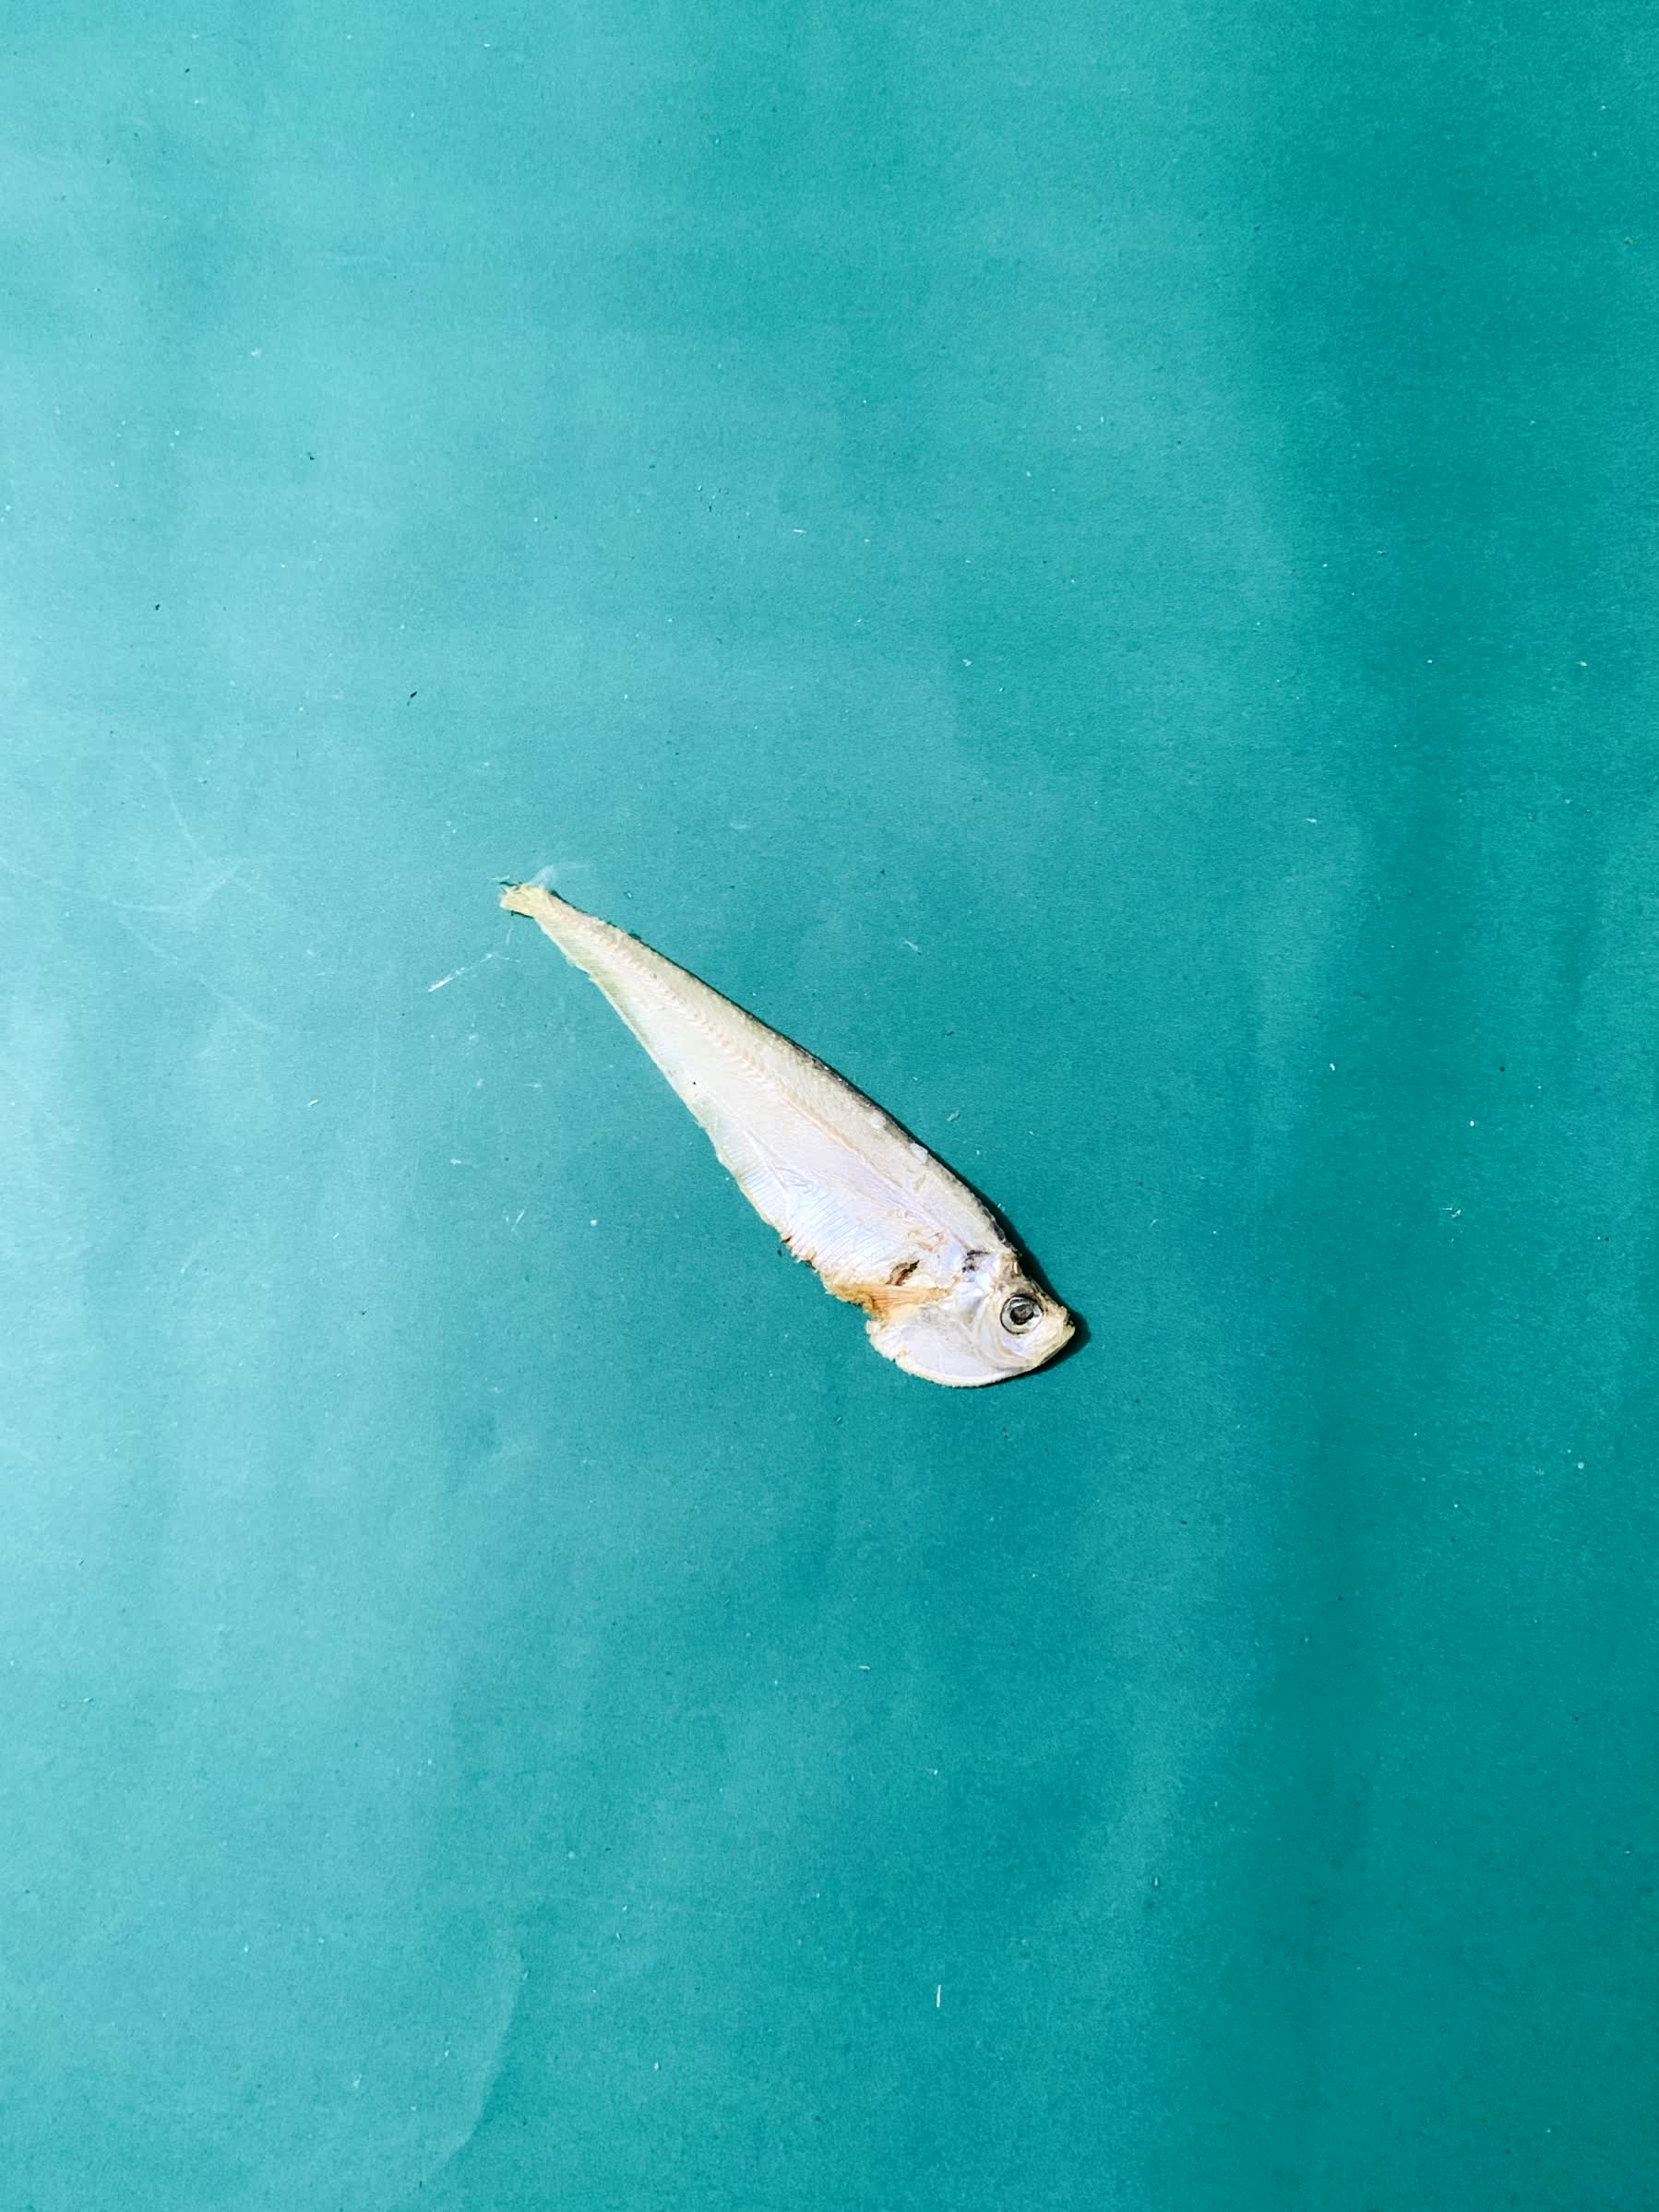
Species: Shukna Feuwa